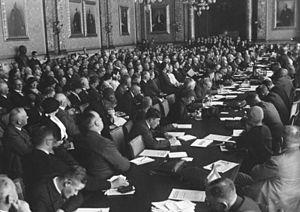
Le Parti populaire national allemand était un parti politique allemand à l'époque de la république de Weimar, se situant à droite ou à l'extrême-droite.